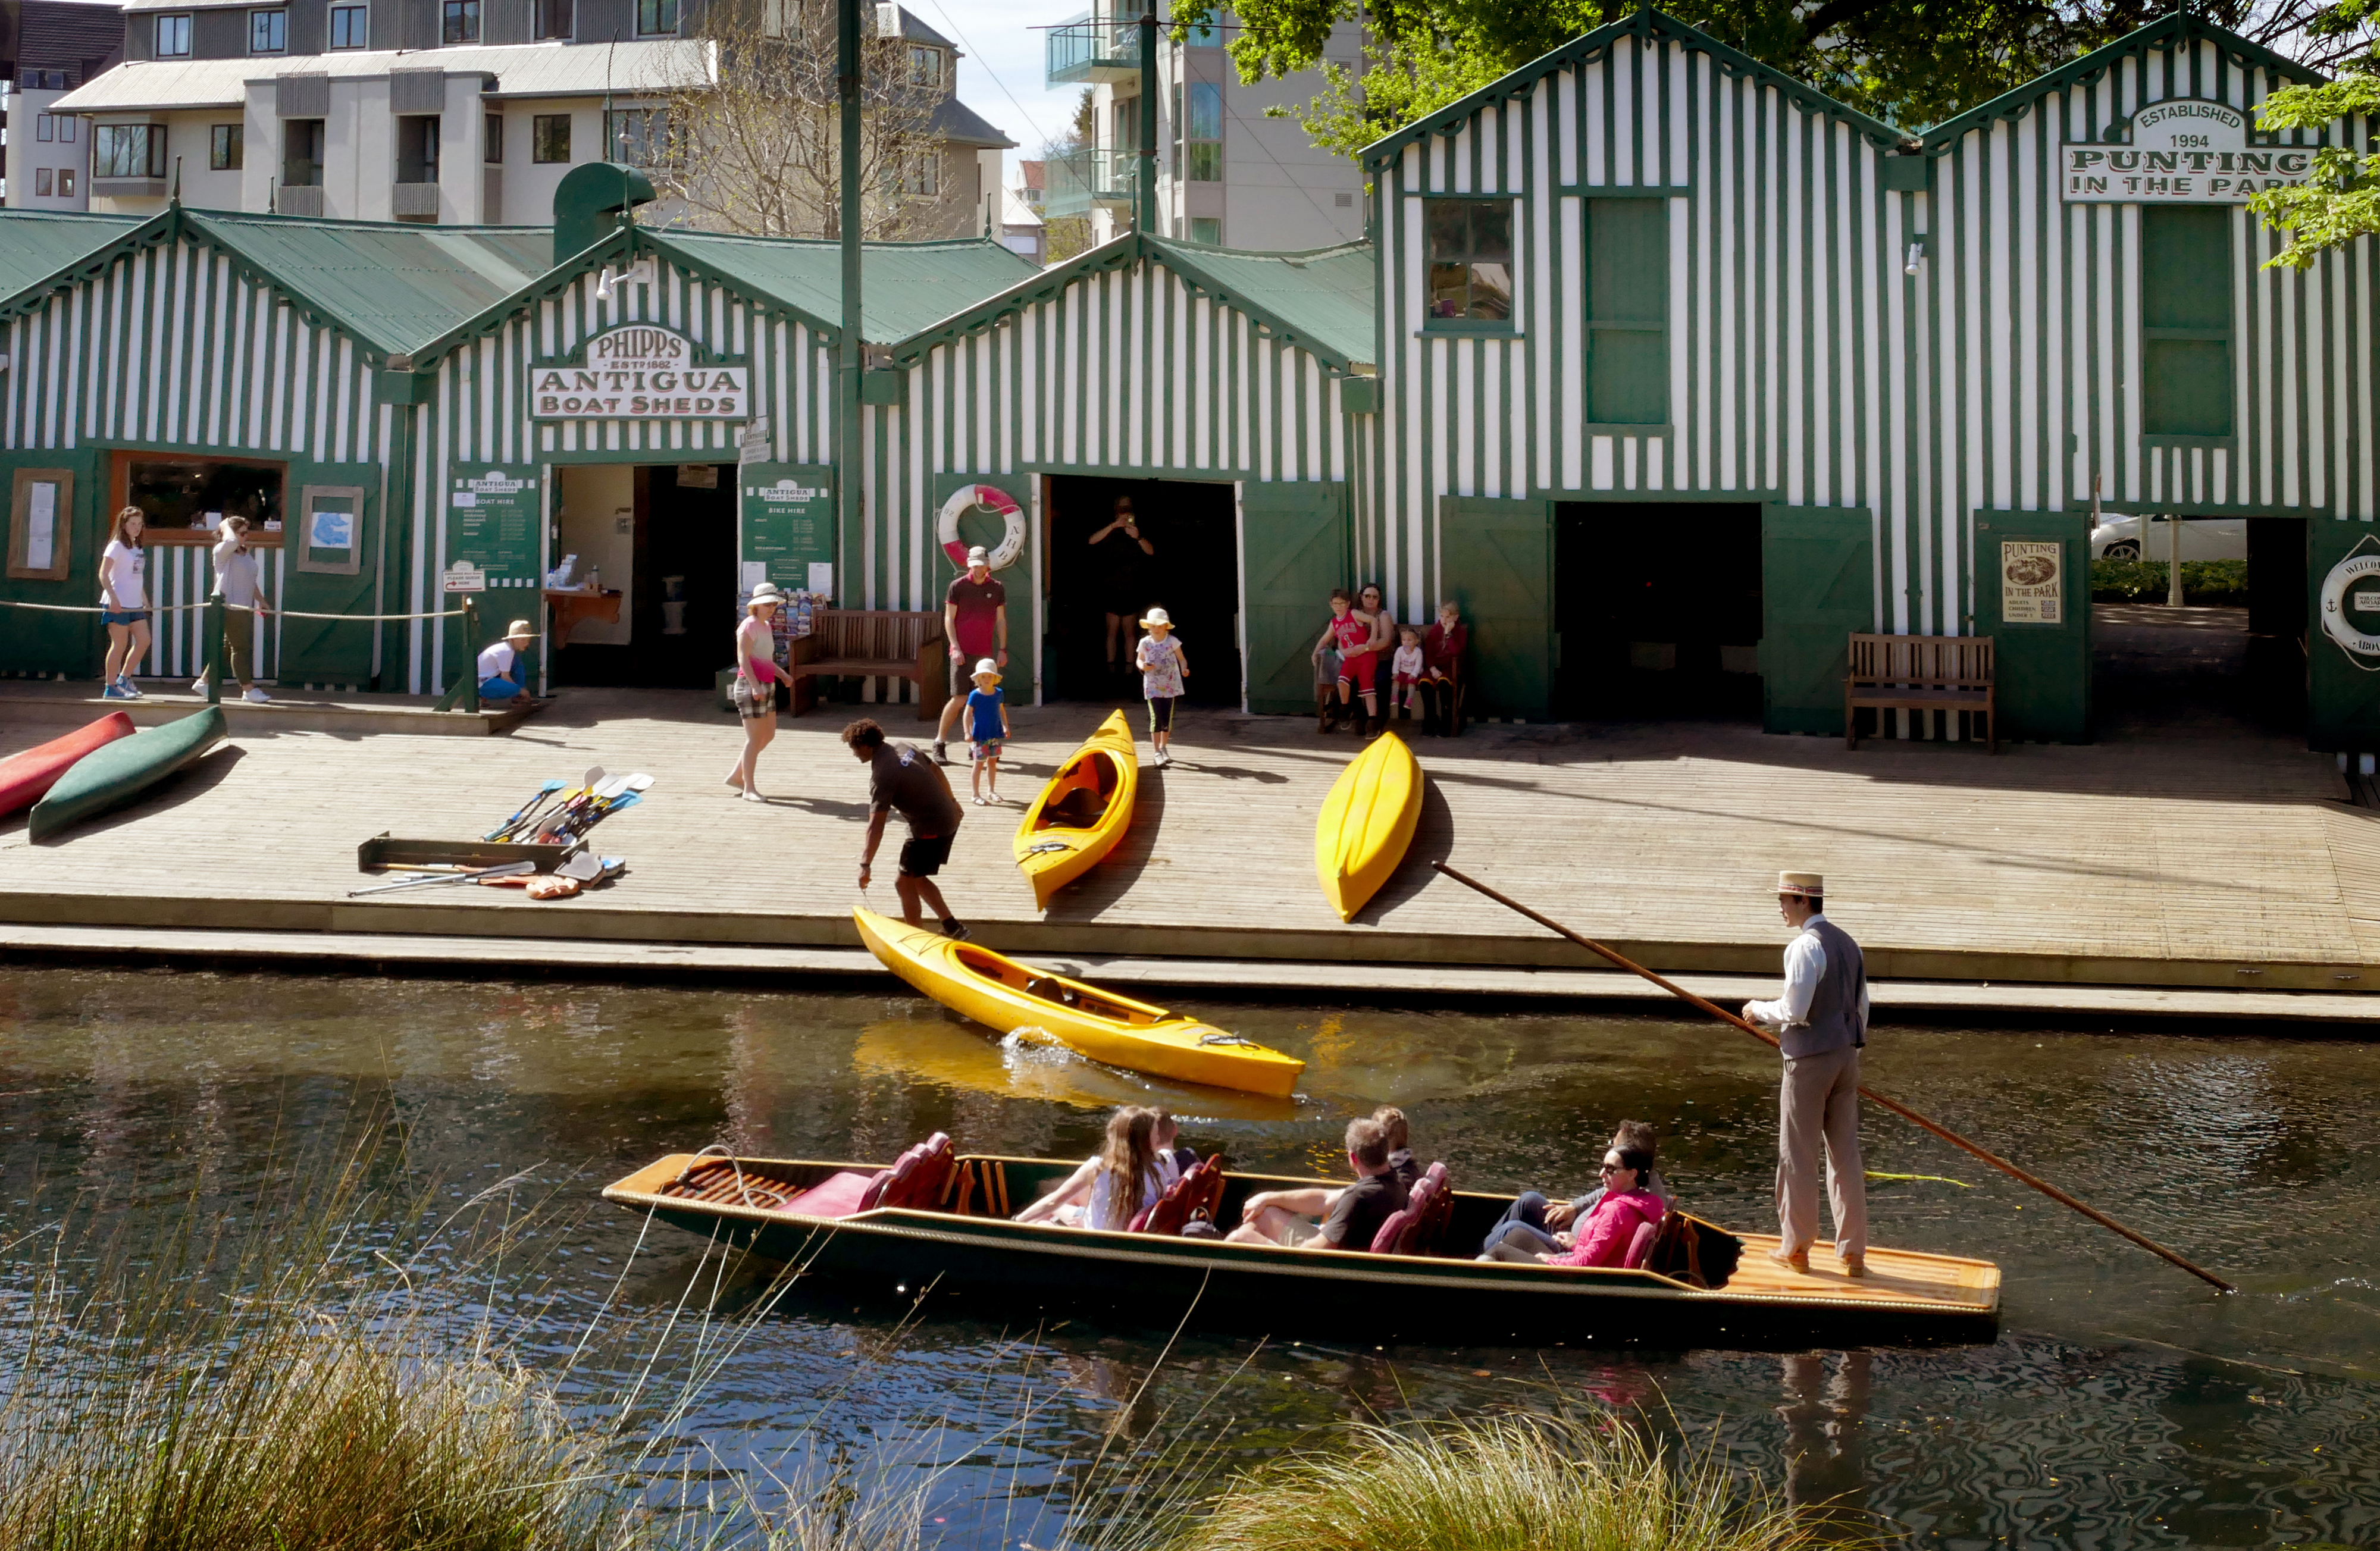
boat, river, paddle, vehicle, boating, playground, lumixfz1000, christchurch, antiguaboatsheds, punting, avonriver, watercraft, rowing, watercraft rowing